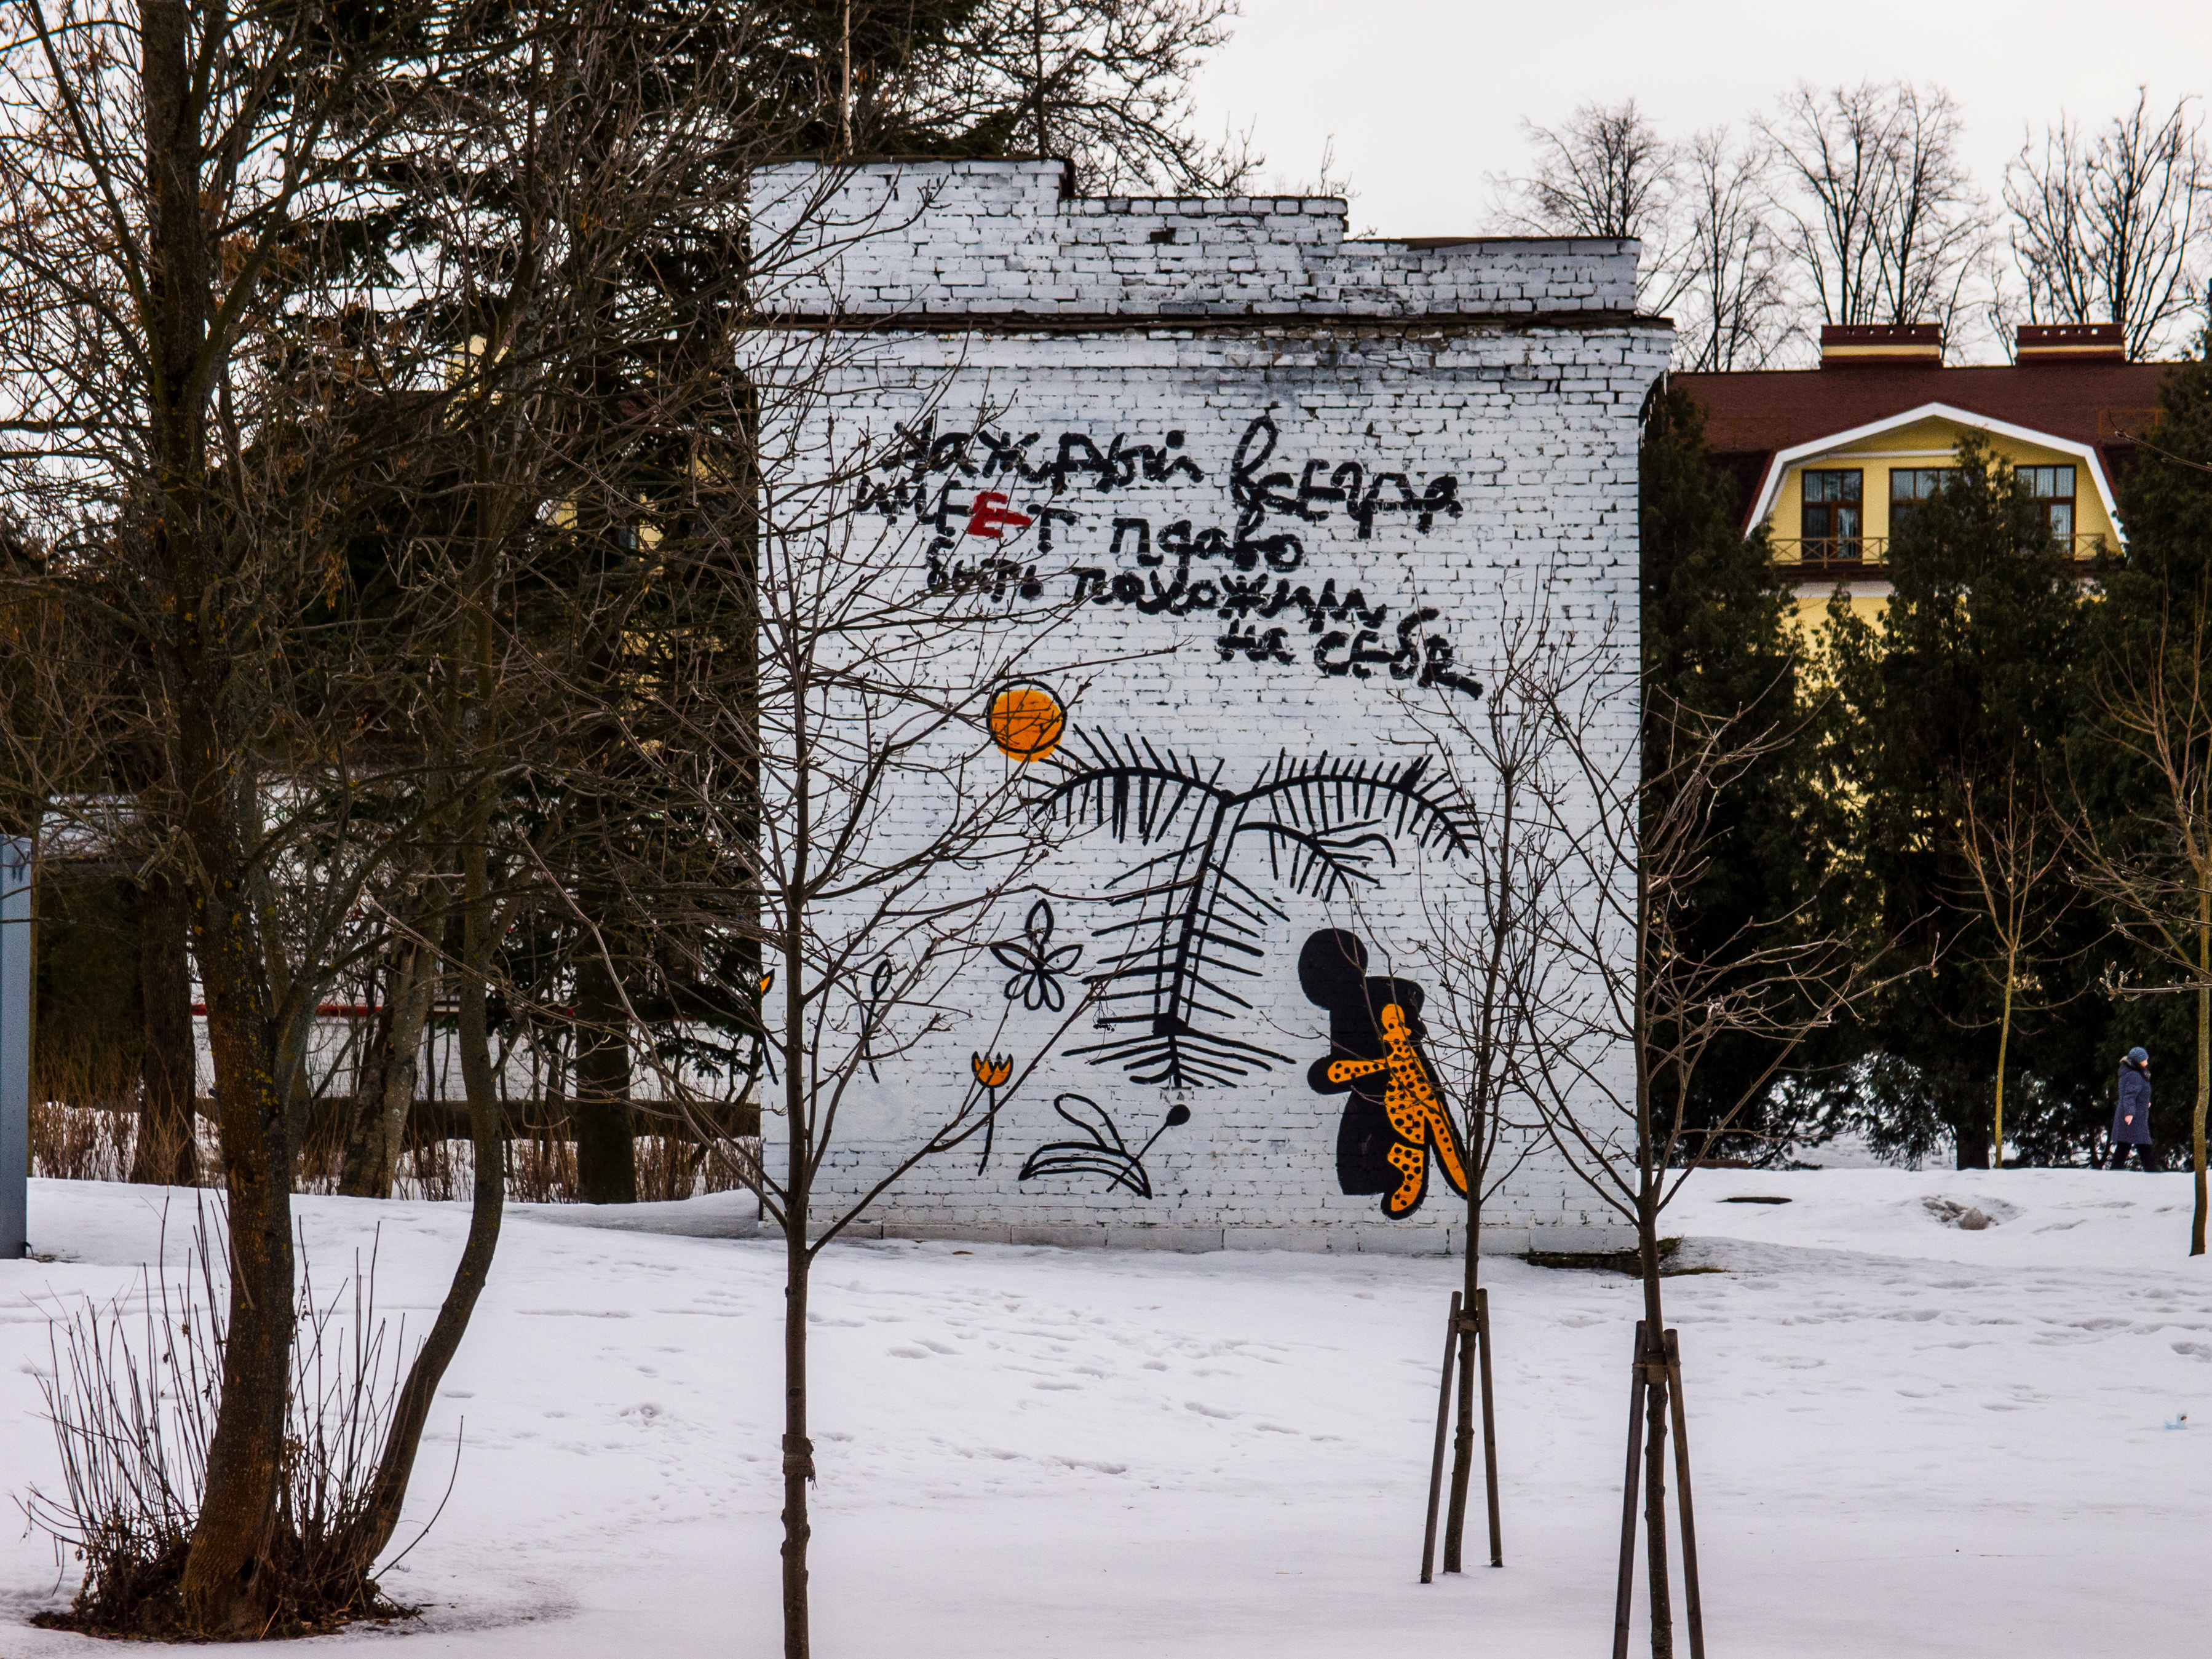
images, plant, snow, tree, branch, twig, freezing, woody plant, art, window, city, building, winter, facade, signage, frost, street light, visual arts, event, landscape, font, trunk, precipitation, street, sign, sky, road, natural landscape, winter storm, house, ice, recreation